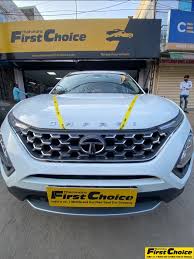
Label: noambulance